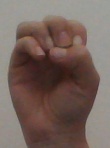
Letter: ha